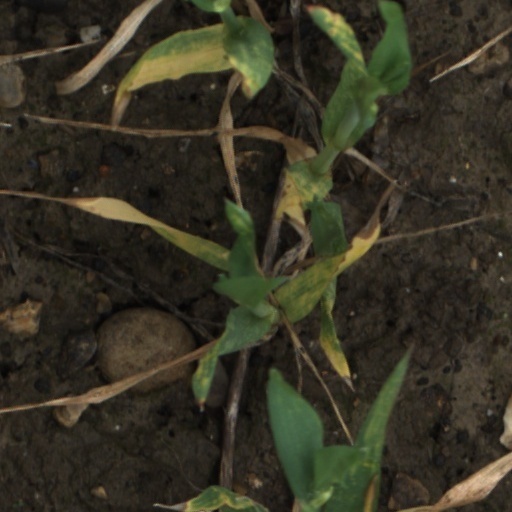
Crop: wheat